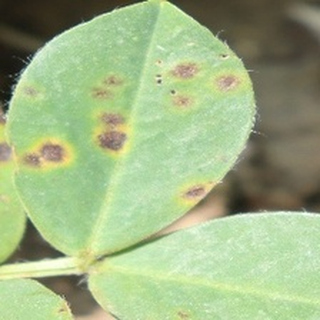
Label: groundnut_early_leaf_spot